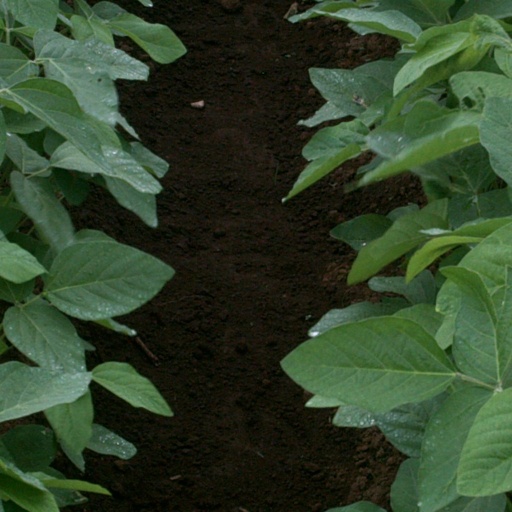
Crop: soybean